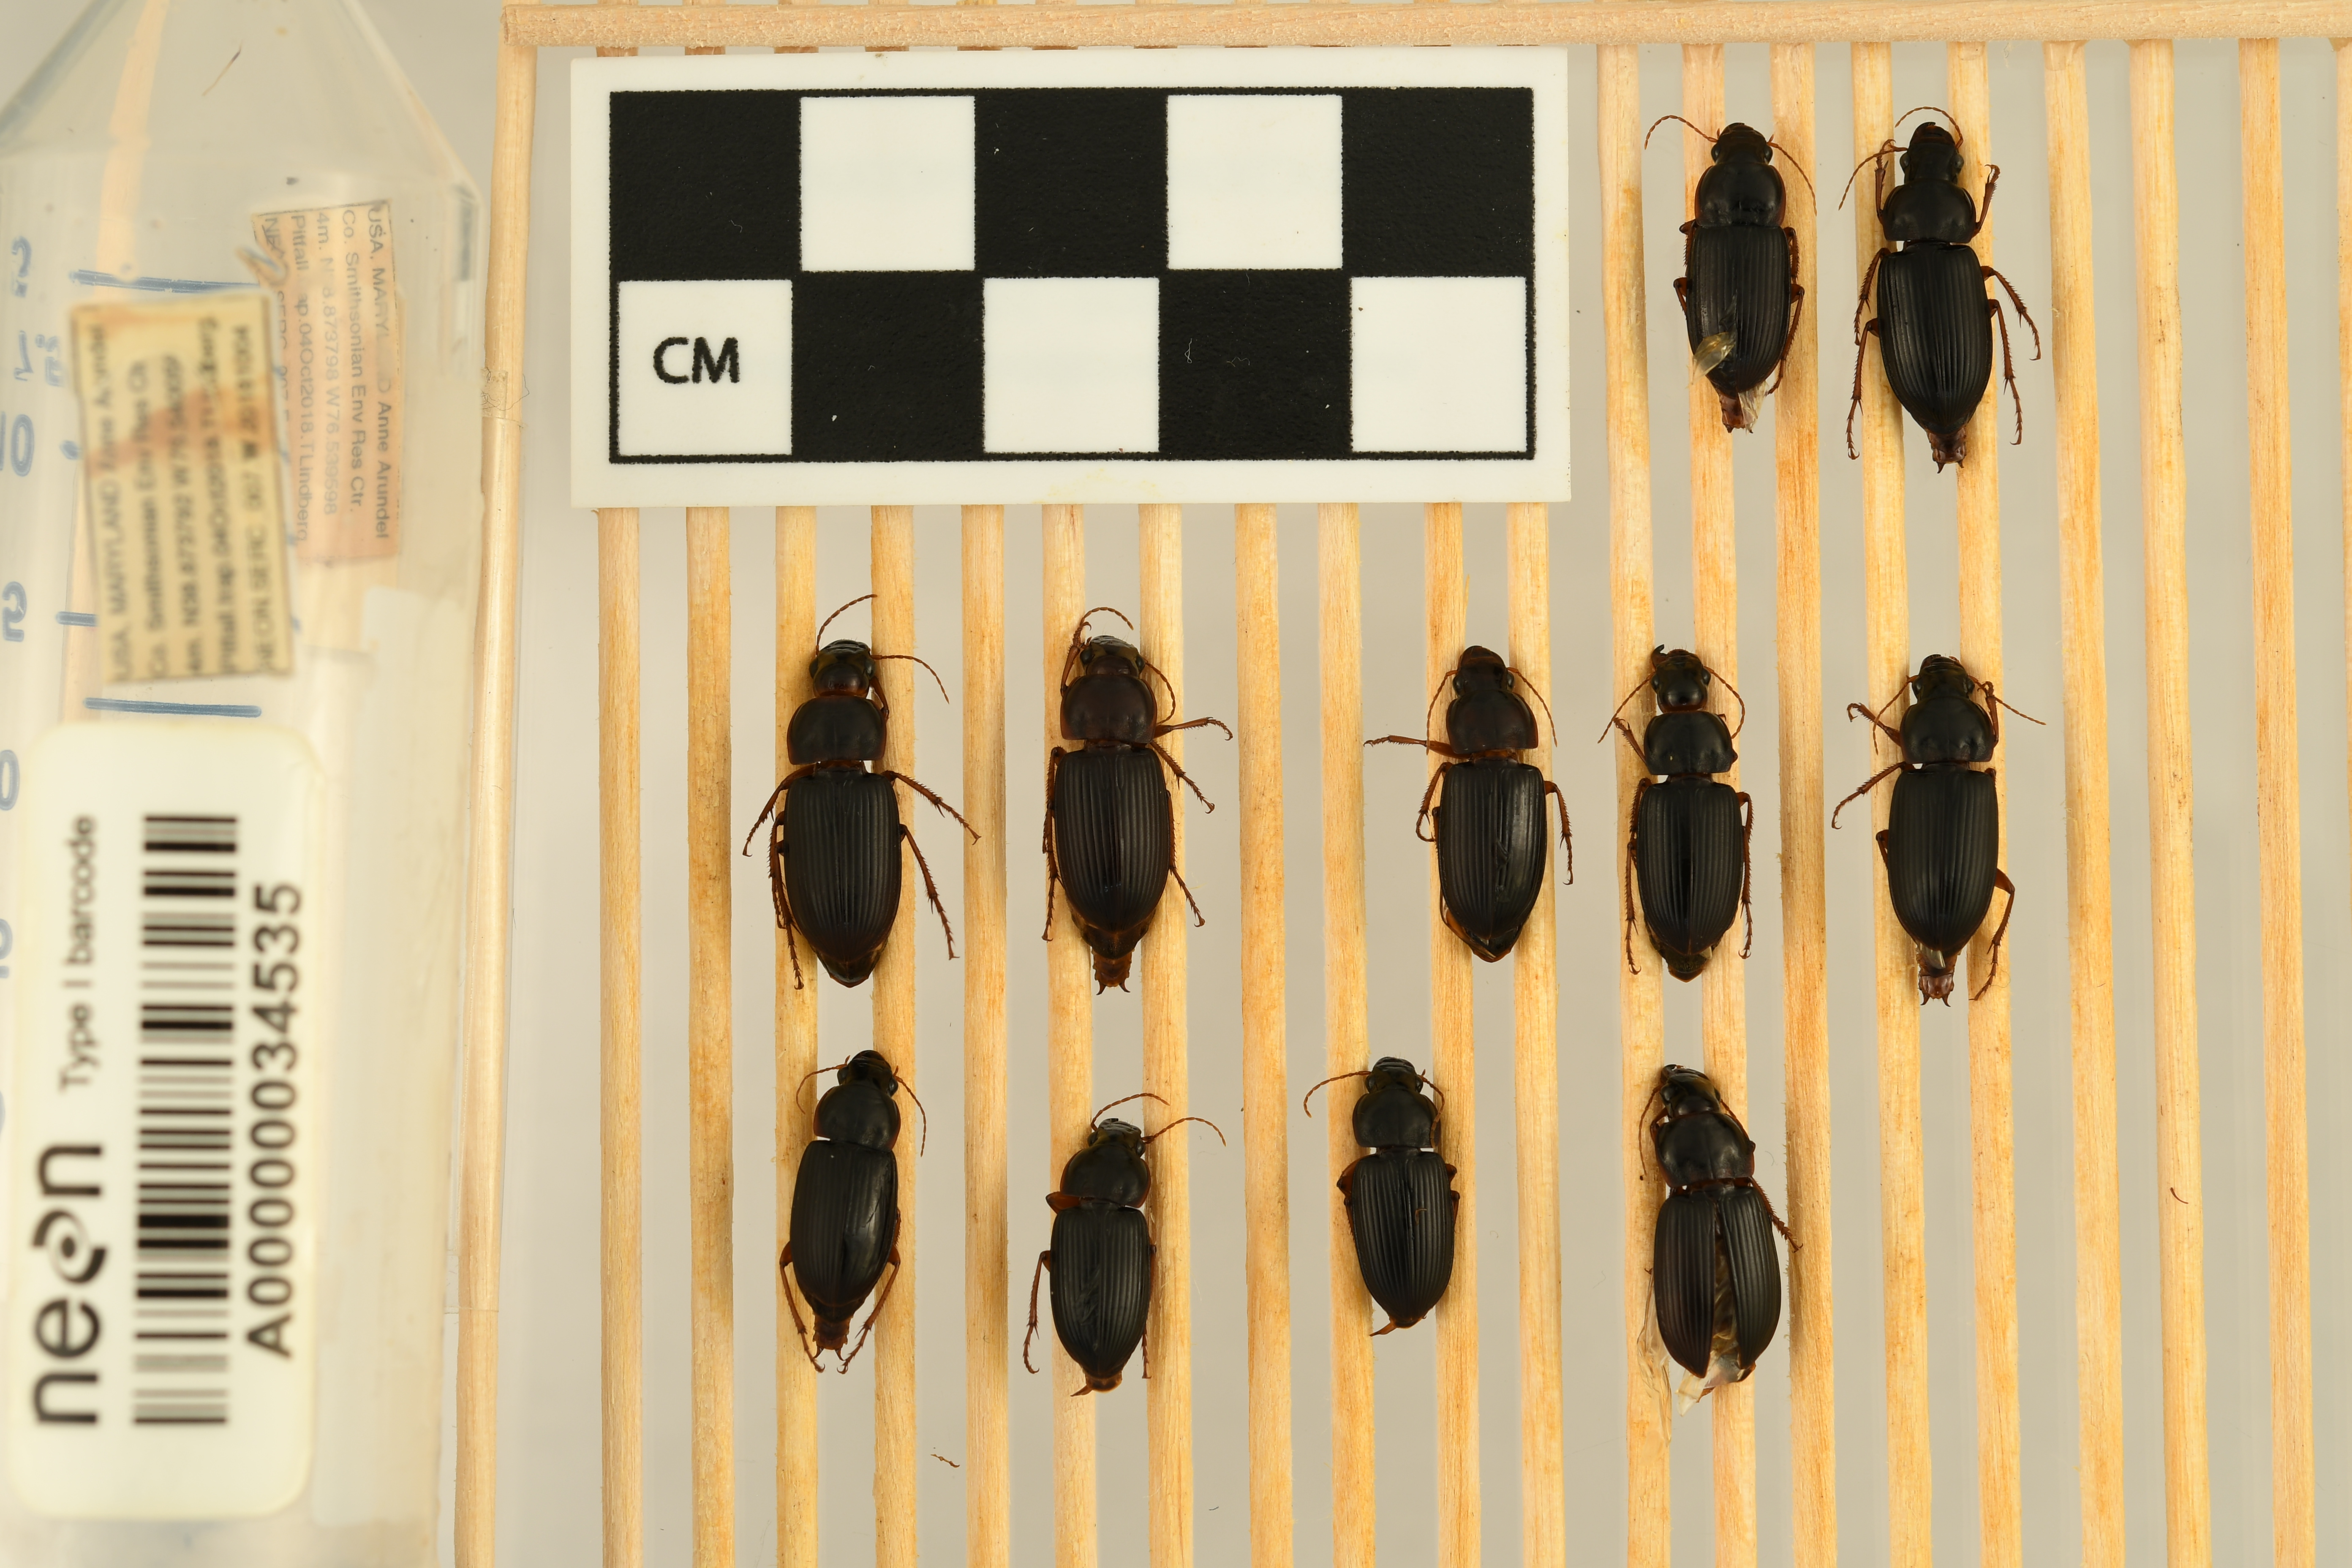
Harpalus pensylvanicus — Smithsonian Environmental Research Center Site, plot SERC_007. Beetle 1, ElytraLength: 0.9586 cm (lying flat: Yes)

Harpalus pensylvanicus — Smithsonian Environmental Research Center Site, plot SERC_007. Beetle 1, ElytraWidth: 0.5586 cm (lying flat: Yes)

Harpalus pensylvanicus — Smithsonian Environmental Research Center Site, plot SERC_007. Beetle 2, ElytraWidth: 0.5826 cm (lying flat: Yes)

Harpalus pensylvanicus — Smithsonian Environmental Research Center Site, plot SERC_007. Beetle 2, ElytraLength: 1.005 cm (lying flat: Yes)

Harpalus pensylvanicus — Smithsonian Environmental Research Center Site, plot SERC_007. Beetle 3, ElytraLength: 1.042 cm (lying flat: Yes)

Harpalus pensylvanicus — Smithsonian Environmental Research Center Site, plot SERC_007. Beetle 3, ElytraWidth: 0.6279 cm (lying flat: Yes)

Harpalus pensylvanicus — Smithsonian Environmental Research Center Site, plot SERC_007. Beetle 4, ElytraLength: 1.028 cm (lying flat: Yes)

Harpalus pensylvanicus — Smithsonian Environmental Research Center Site, plot SERC_007. Beetle 4, ElytraWidth: 0.6141 cm (lying flat: Yes)

Harpalus pensylvanicus — Smithsonian Environmental Research Center Site, plot SERC_007. Beetle 5, ElytraLength: 0.9797 cm (lying flat: Yes)

Harpalus pensylvanicus — Smithsonian Environmental Research Center Site, plot SERC_007. Beetle 5, ElytraWidth: 0.5795 cm (lying flat: Yes)

Harpalus pensylvanicus — Smithsonian Environmental Research Center Site, plot SERC_007. Beetle 6, ElytraLength: 0.9793 cm (lying flat: Yes)

Harpalus pensylvanicus — Smithsonian Environmental Research Center Site, plot SERC_007. Beetle 6, ElytraWidth: 0.5793 cm (lying flat: Yes)

Harpalus pensylvanicus — Smithsonian Environmental Research Center Site, plot SERC_007. Beetle 7, ElytraLength: 1.03 cm (lying flat: Yes)

Harpalus pensylvanicus — Smithsonian Environmental Research Center Site, plot SERC_007. Beetle 7, ElytraWidth: 0.5803 cm (lying flat: Yes)

Harpalus pensylvanicus — Smithsonian Environmental Research Center Site, plot SERC_007. Beetle 8, ElytraLength: 0.936 cm (lying flat: Yes)

Harpalus pensylvanicus — Smithsonian Environmental Research Center Site, plot SERC_007. Beetle 8, ElytraWidth: 0.5492 cm (lying flat: Yes)

Harpalus pensylvanicus — Smithsonian Environmental Research Center Site, plot SERC_007. Beetle 9, ElytraLength: 0.938 cm (lying flat: Yes)

Harpalus pensylvanicus — Smithsonian Environmental Research Center Site, plot SERC_007. Beetle 9, ElytraWidth: 0.5519 cm (lying flat: Yes)

Harpalus pensylvanicus — Smithsonian Environmental Research Center Site, plot SERC_007. Beetle 10, ElytraLength: 0.9189 cm (lying flat: Yes)

Harpalus pensylvanicus — Smithsonian Environmental Research Center Site, plot SERC_007. Beetle 10, ElytraWidth: 0.5528 cm (lying flat: Yes)

Harpalus pensylvanicus — Smithsonian Environmental Research Center Site, plot SERC_007. Beetle 11, ElytraLength: 0.994 cm (lying flat: No)

Harpalus pensylvanicus — Smithsonian Environmental Research Center Site, plot SERC_007. Beetle 11, ElytraWidth: 0.5597 cm (lying flat: No)